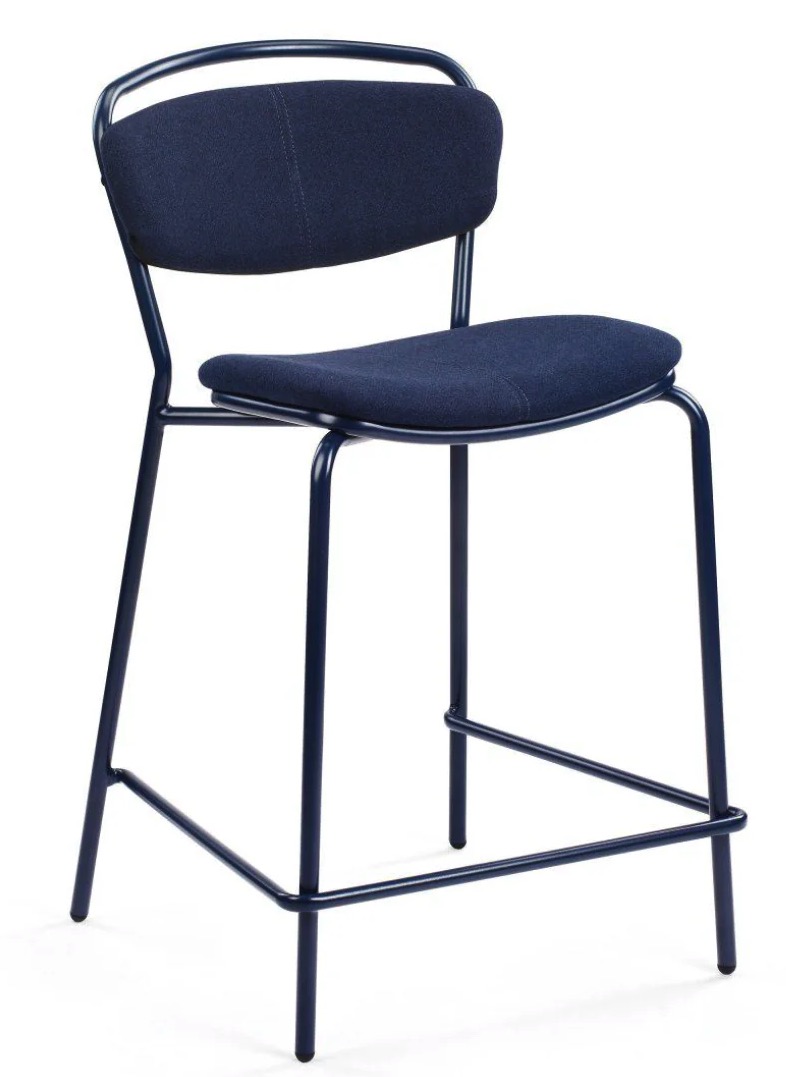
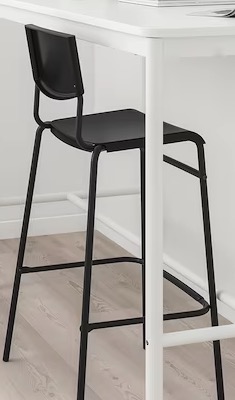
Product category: stool
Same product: no